Serbs in Mostar

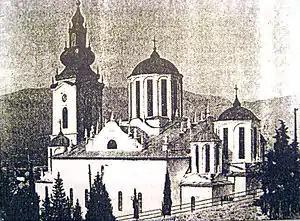
Cathedral of the Holy Trinity in Mostar, destroyed during the war and being rebuilt as of 2017

The Serbs of Mostar, Bosnia and Herzegovina, numbered about 24,000 at the outbreak of the Bosnian War in 1992, during which a majority of them were forced out, as part of an extensive ethnic cleansing campaign. With the city's post-war division into Croat and Bosniak (Bosnian Muslim) halves, very few Serbs have returned. As a result, its current Serb population, as registered by the 2013 census, numbers 4,421 or about 4.2% of the population of the town.